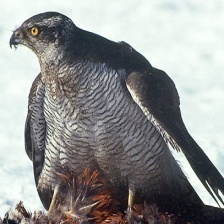
Species: NORTHERN GOSHAWK
Scientific name: ACCIPITER GENTILIS